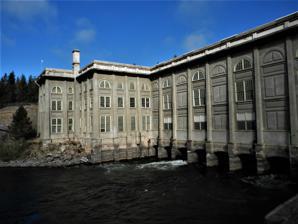
Building: Little Falls Hydroelectric Power Plant
Country: United States of America
Year built: 1910
United States historic place Little Falls Hydroelectric Power Plant U.S. National Register of Historic Places Show map of Washington (state) Show map of the United States Nearest city Reardan, Washington Coordinates 47°49′53″N 117°55′00″W / 47.83139°N 117.91667°W / 47.83139; -117.91667 Area 12 acres (4.9 ha) Built 1907-10 Built by Washington Water Power Co. Architectural style Classical Revival, Neoclassical MPS Hydroelectric Power Plants in Washington State, 1890--1938 MPS NRHP reference No. 88002737 Added to NRHP December 15, 1988 The Little Falls Hydroelectric Power Plant , on the Spokane River near Reardan, Washington , about 30 miles (48 km) west of Spokane was built during 1907–10.  It was listed on the National Register of Historic Places in 1988.  The listing included one contributing building and seven contributing structures on 12 acres (4.9 ha).  The area spans the border of Lincoln County, Washington and Stevens County, Washington . It includes a 1,716 feet (523 m) dam. It was described as "a significant low head hydroelectric installation from the early 20th century. Built in 1907-1910, the plant was the first large-scale regional generating facility constructed by the Washington Water Power Company. As such, the plant was critical to the growth of industry and agriculture in the Inland Empire. In addition, the powerhouse is an architecturally significant example of industrial design from the period." Gallery View from the Stevens County side The dam at the facility The main facility building See also Long Lake Hydroelectric Power Plant , also built by the Washington Water Power Co. on the Spokane River and NRHP-listed References